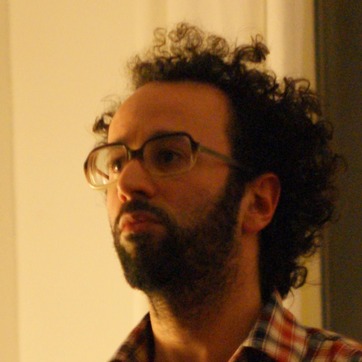
Material: skin